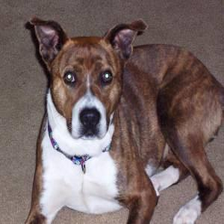
Species: dog
Breed: american pit bull terrier